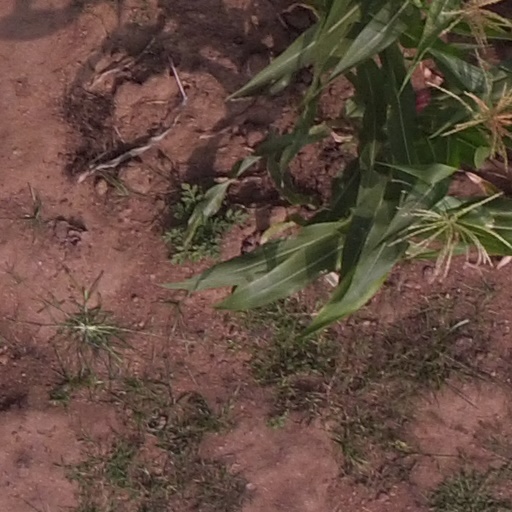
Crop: maize; corn